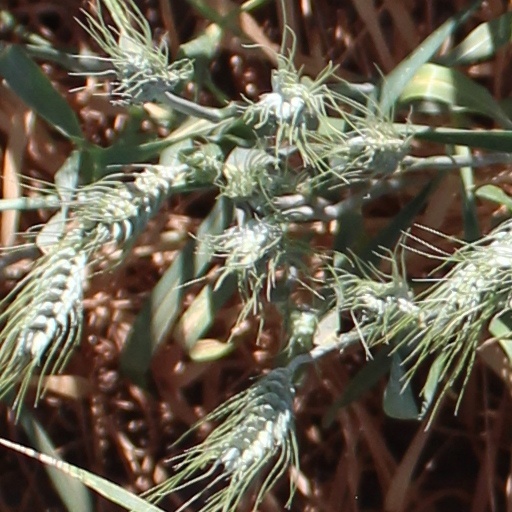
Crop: wheat